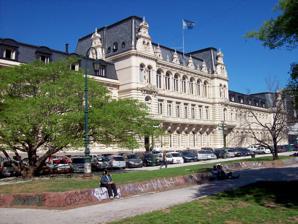
Building: Pizzurno Palace
Country: Argentina
Year built: 1888
Building in Buenos Aires, Argentina The Sarmiento Palace. The Palace, c. 1890. The Sarmiento Palace , commonly known as the Pizzurno Palace , is an architectural landmark in the Recoleta section of Buenos Aires and the location of the Argentine Ministry of Education . Overview Detailed view of one of the turrets. A will left by a local heiress, Petronila Rodríguez de Rojas, stipulated that her roughly 6 hectares (15 acres) lot in uptown Buenos Aires be used for an educational and charitable compound to include a church, an old-age asylum and a girls' school for no less than 700 pupils. Her 1882 death accordingly left the property to the city, which commissioned German Argentine architects Carlos Adolfo Altgelt and his cousin Hans Altgelt to design the requisite school. Work began in 1886 on the building which, per Mrs. Rojas' wishes, would include extensive museum and library facilities, as well. The building's design was eclectic, inspired by Second Empire architecture influenced by both French and German Renaissance Revival architecture . It was completed in 1888, and the Petronila Rodríguez de Rojas School was inaugurated in 1893. The majestic landmark was soon earmarked for use as government offices, however, and the National Education Council was installed there in 1903; the National Education Council (since dissolved) administered Argentina's system of national secondary schools. The building was rebaptized as the Sarmiento Palace in honor of former Education Minister and President Domingo Sarmiento , who made " the education of a sovereign people " a policy centerpiece during his prosperous 1868-74 tenure. The building's location facing leafy Rodríguez Peña Plaza created an urban oasis in the otherwise bustling Barrio Norte section of the upscale Recoleta ward. A lot immediately to the south of the building was converted into Petronila Rodríguez de Rojas Plaza (a playground) as a belated homage to the civic-minded lady during the 1950s (as was a primary school in the Parque Chas neighborhood, in 1934). The last dictatorship , which dissolved the Education Council in 1978, transferred the Ministry of Education to the building in 1980. Still officially known as the Sarmiento Palace, the building is popularly known as the Pizzurno Palace for the side street built facing it, which was renamed in honor of pedagogian and local primary school system pioneer Pablo Pizzurno , following his death in 1940. References